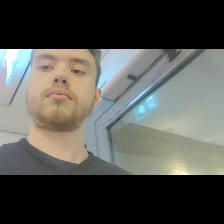
Label: Human